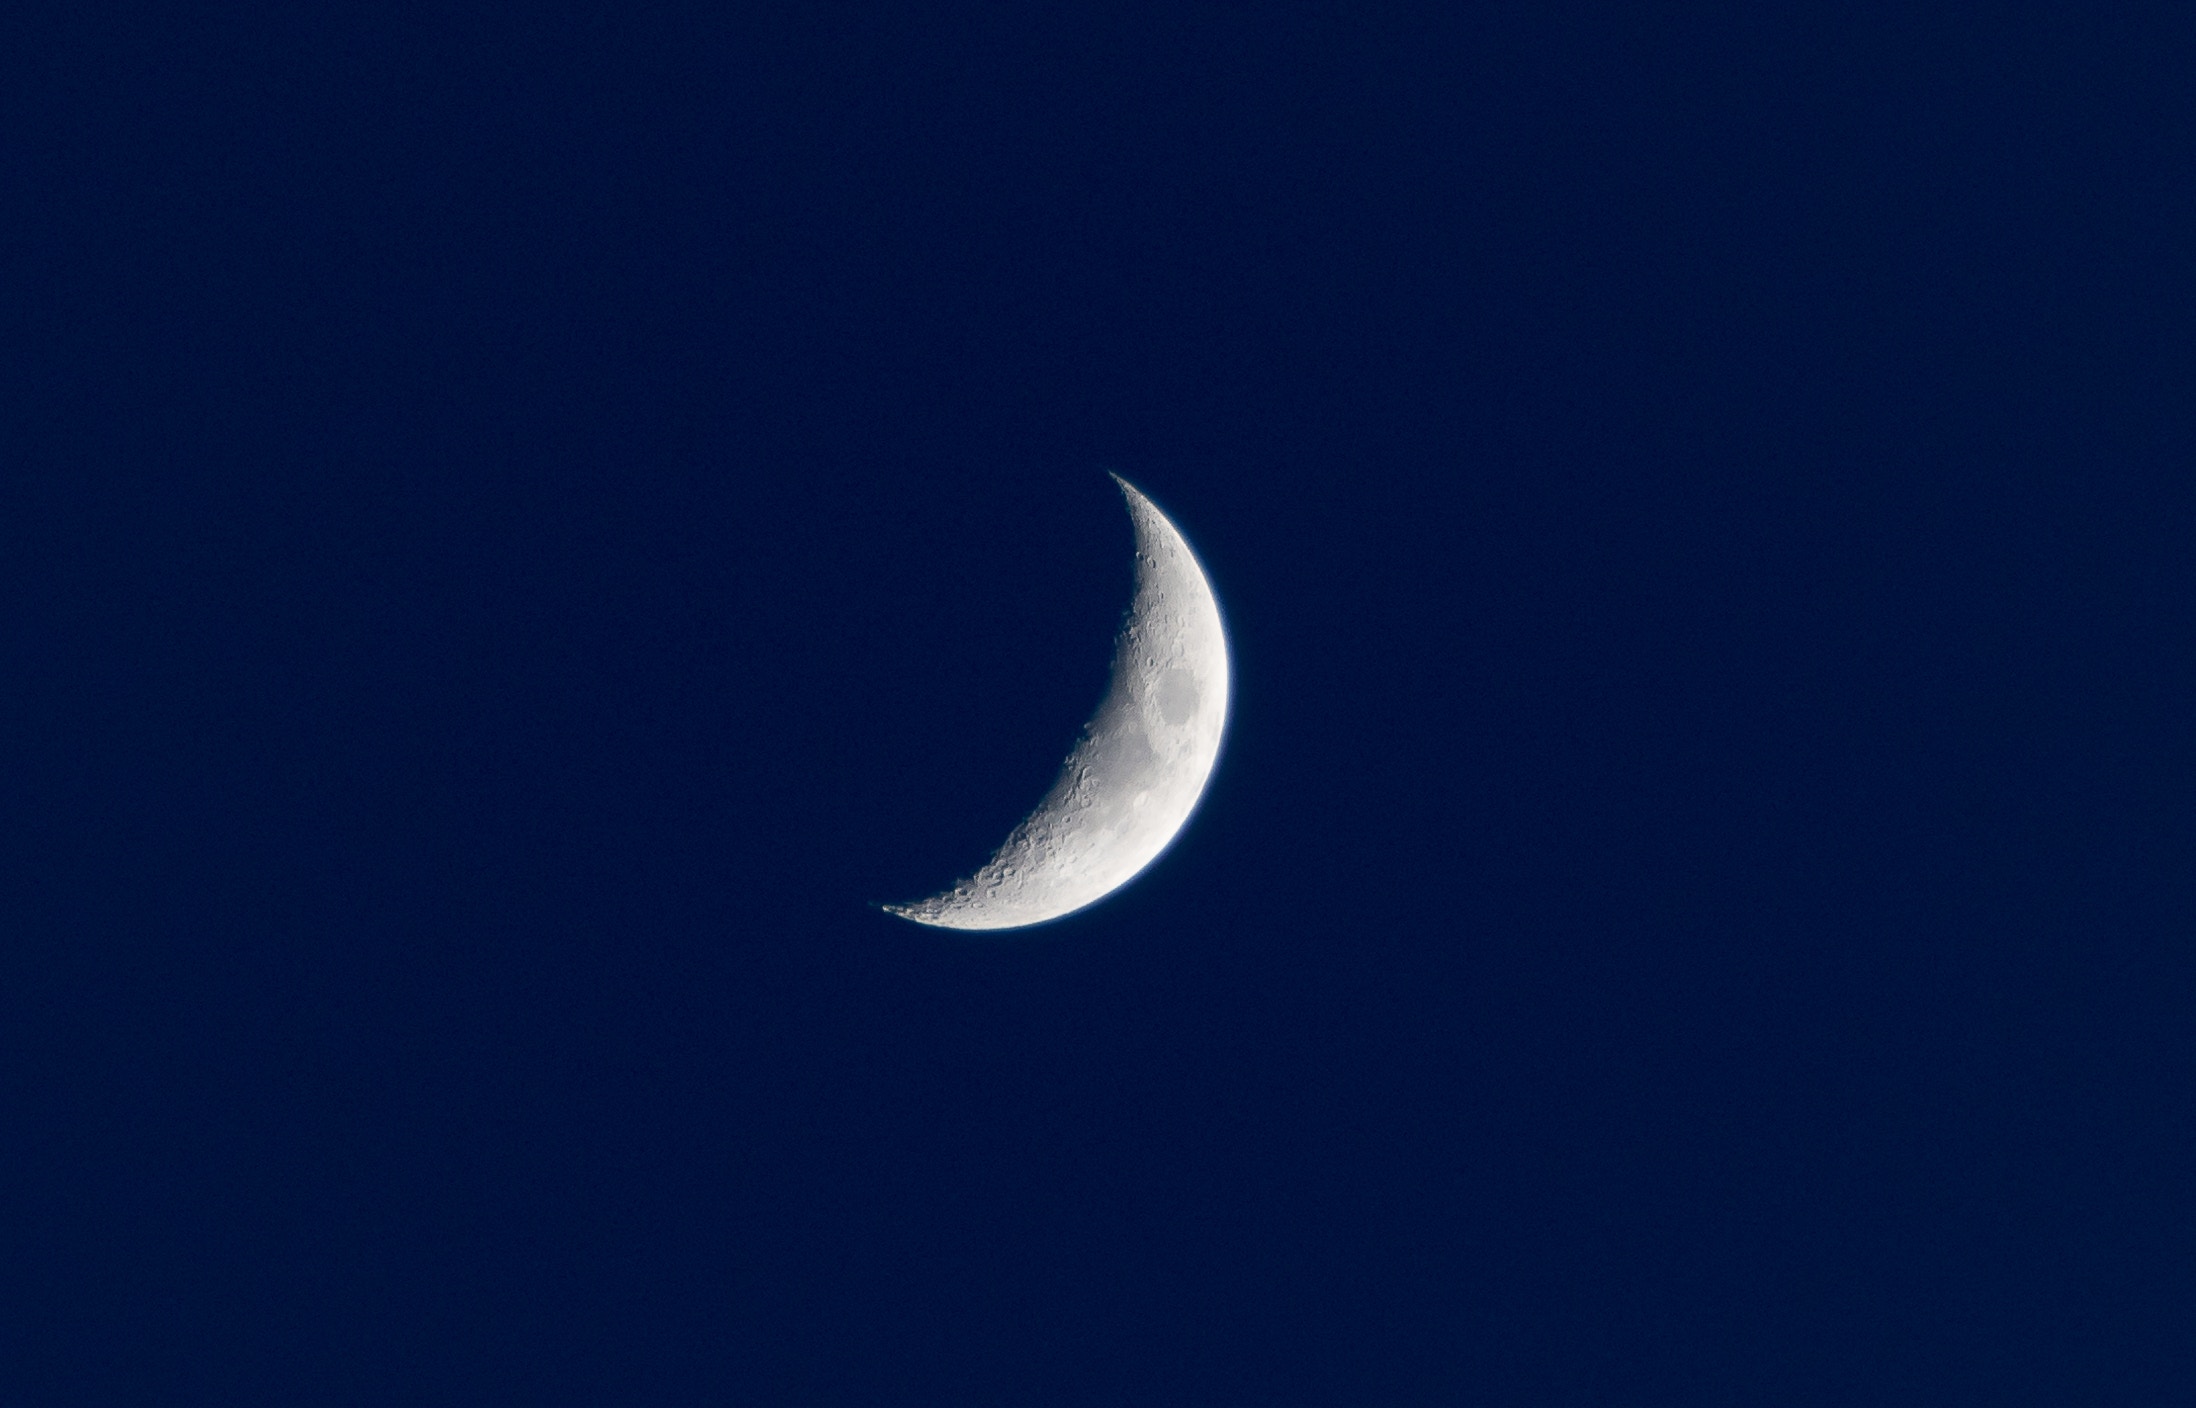
sky, night, atmosphere, daytime, moon, crescent, phenomenon, crescent moon, astronomical object, atmosphere of earth, computer wallpaper